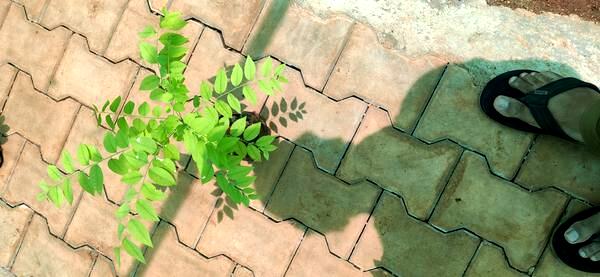
Plant: Amla